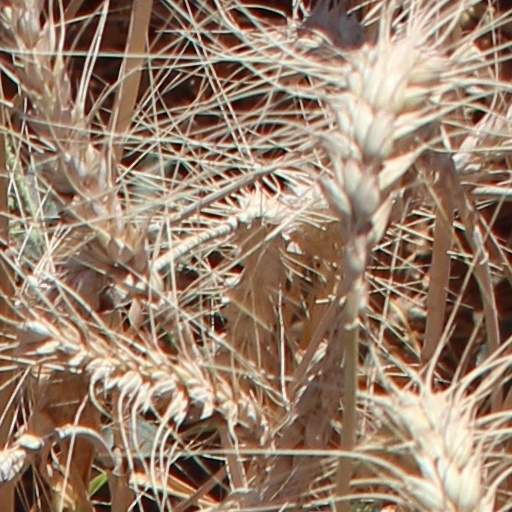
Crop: wheat